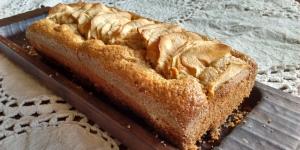
bizcocho de manzana y avena